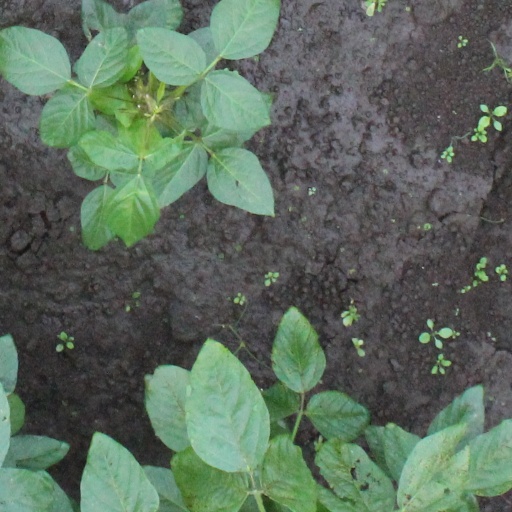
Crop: soybean